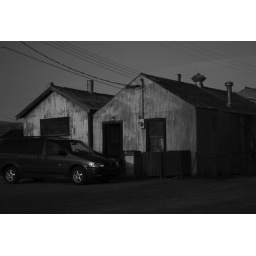
black van by sheds